Camp Highlands

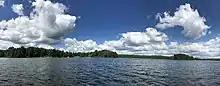
Camp Highlands from Across Plum Lake

Camp Highlands for Boys is a private summer camp for boys ages 8–16 in Sayner, Wisconsin.